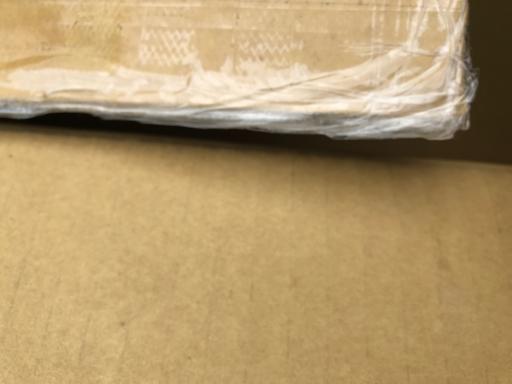
Waste category: cardboard